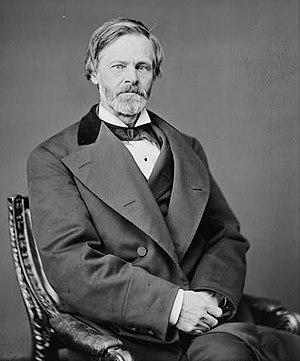
L'élection présidentielle américaine de 1880 voit la victoire du républicain James A. Garfield face au démocrate Winfield Scott Hancock.
John Sherman, né le 10 mai 1823 à Lancaster et mort le 22 octobre 1900 à Washington, est un ingénieur, juriste et homme politique américain. Membre du Parti républicain, il est représentant de l'Ohio entre 1855 et 1861, sénateur du même État entre 1861 et 1877 puis entre 1881 et 1897, secrétaire du Trésor entre 1877 et 1881 dans l'administration du président Rutherford B. Hayes puis secrétaire d'État des États-Unis entre 1897 et 1898 dans celle de William McKinley.
Benjamin Harrison, né le 20 août 1833 dans le comté de Hamilton et mort le 13 mars 1901 à Indianapolis, est un militaire, juriste et homme d'État américain. Il est le 23ᵉ président des États-Unis, en fonction de 1889 à 1893.
Rutherford Birchard Hayes, né le 4 octobre 1822 à Delaware et mort le 17 janvier 1893 à Fremont, est un avocat, militaire et homme d'État américain. Il est le 19ᵉ président des États-Unis, en fonction de 1877 à 1881. Après une élection contestée en 1876, il supervise la fin de la Reconstruction et restaure la confiance dans le gouvernement fédéral. Hayes, membre du Parti républicain, est réformateur et ses décisions permettent d'apaiser les divisions issues de la guerre de Sécession tout en ouvrant la voie à une vaste réforme de l'administration.